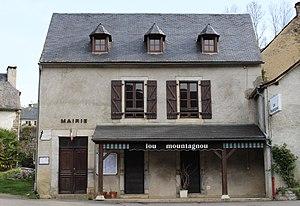
Mairie d'Esparros (Hautes-Pyrénées)
Esparros est une commune française située dans le département des Hautes-Pyrénées, en région Occitanie.